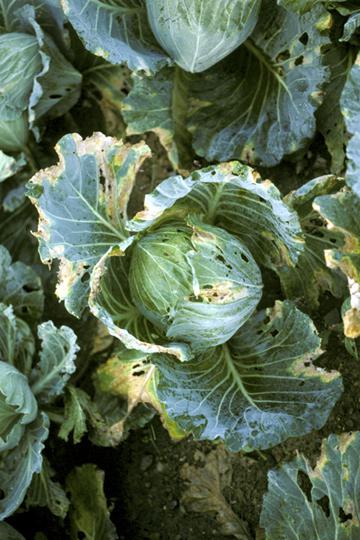
Plant: Cabbage
Disease: cabbage black rot